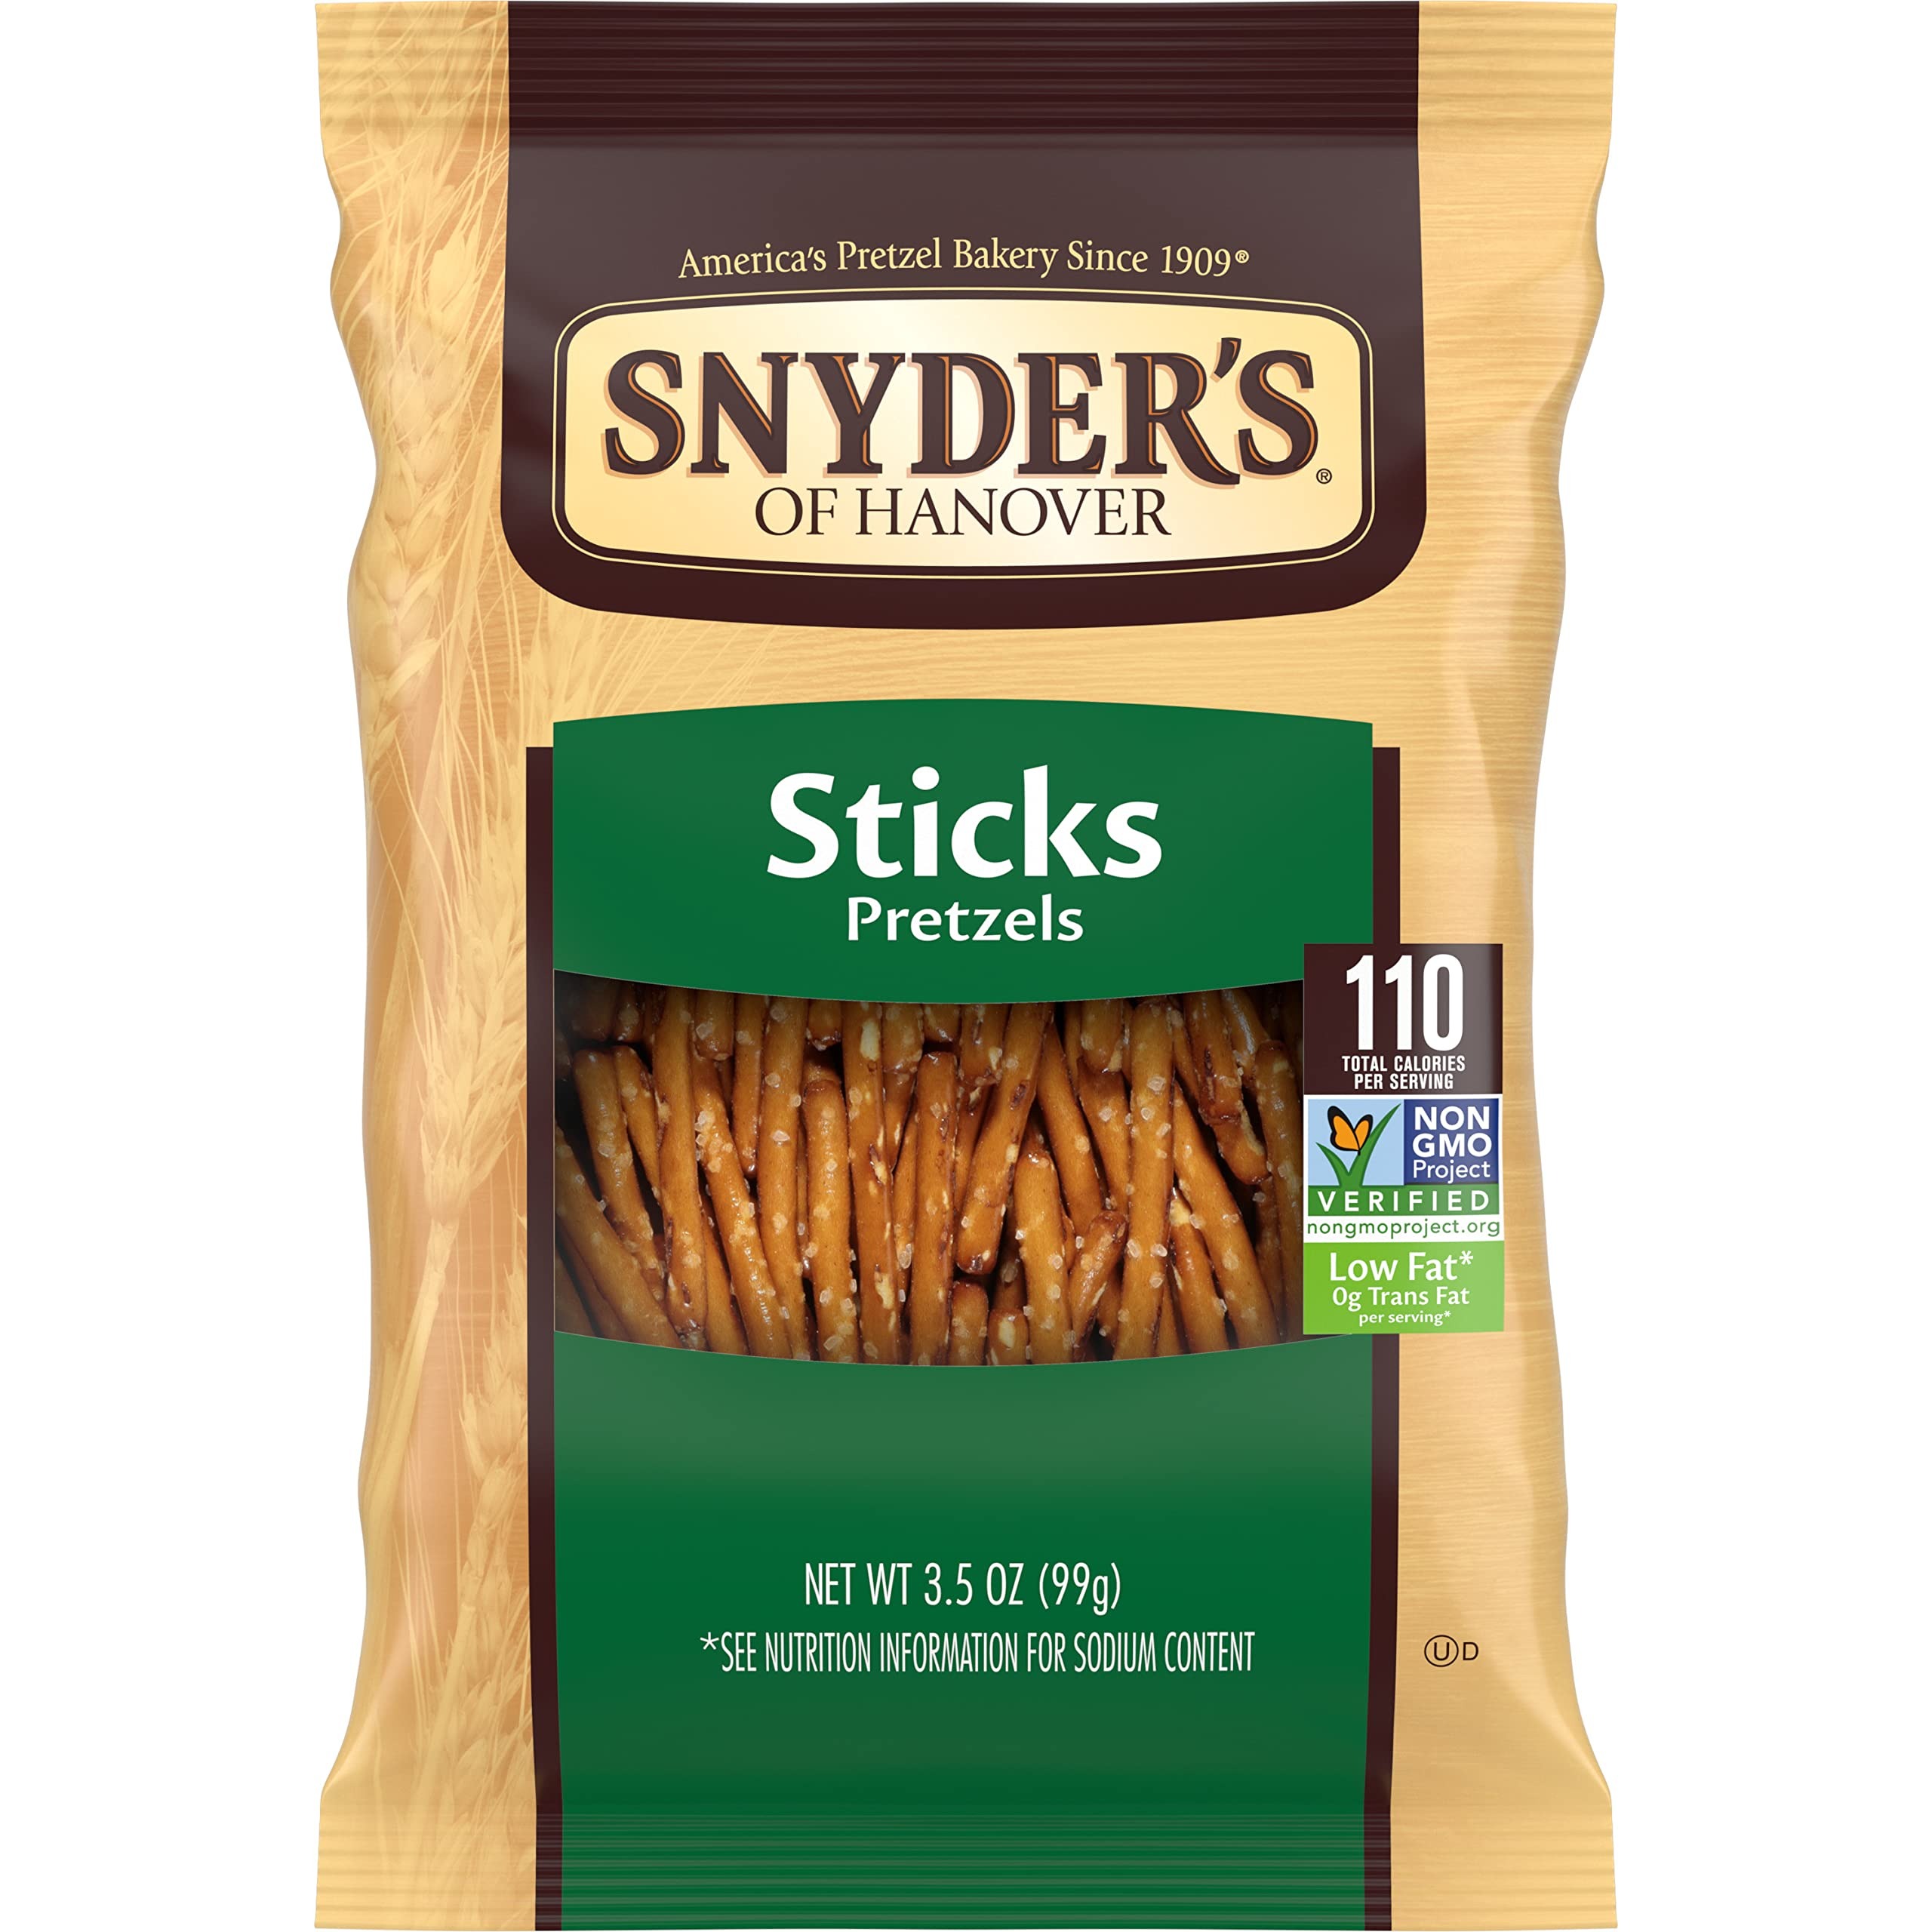
Item Name: Snyder's of Hanover Pretzel Sticks, 3.5 Ounce
Bullet Point 1: CRUNCHY PRETZEL STICKS: Your favorite pretzels in crunchy little sticks
Bullet Point 2: INDIVIDUAL PACKS OF PRETZELS: Single serve bags are perfect for stocking up your office, school, or pantry
Bullet Point 3: SCHOOL SNACK: Our pretzels are non GMO Project Verified and made in a facility that does not process peanuts, so they're safe for nut free schools
Bullet Point 4: GREAT LUNCH SNACK: These pretzels are the perfect size for a lunch side, after school snack, or munching while on the go
Bullet Point 5: Ships as a single 3.5 ounce bag of pretzel sticks
Value: 3.5
Unit: Ounce

Price: 9.99